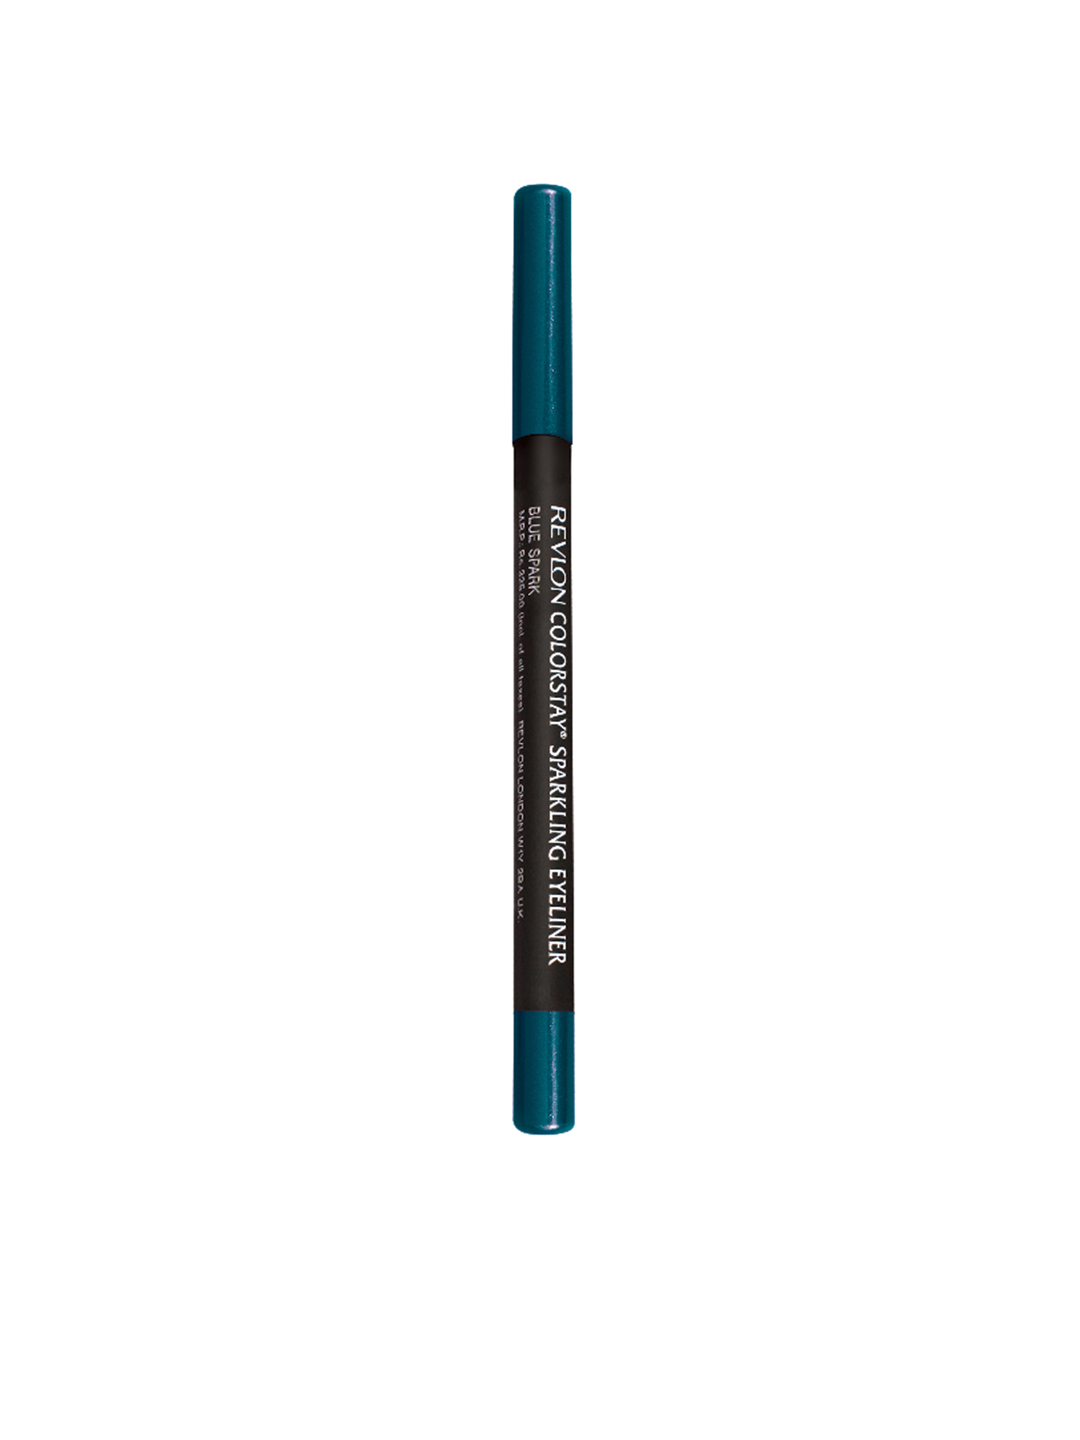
Revlon Colorstay Green Spark Eye Pencil
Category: Personal Care / Makeup / Kajal and Eyeliner
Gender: Women
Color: Teal
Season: Spring 2017
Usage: Casual